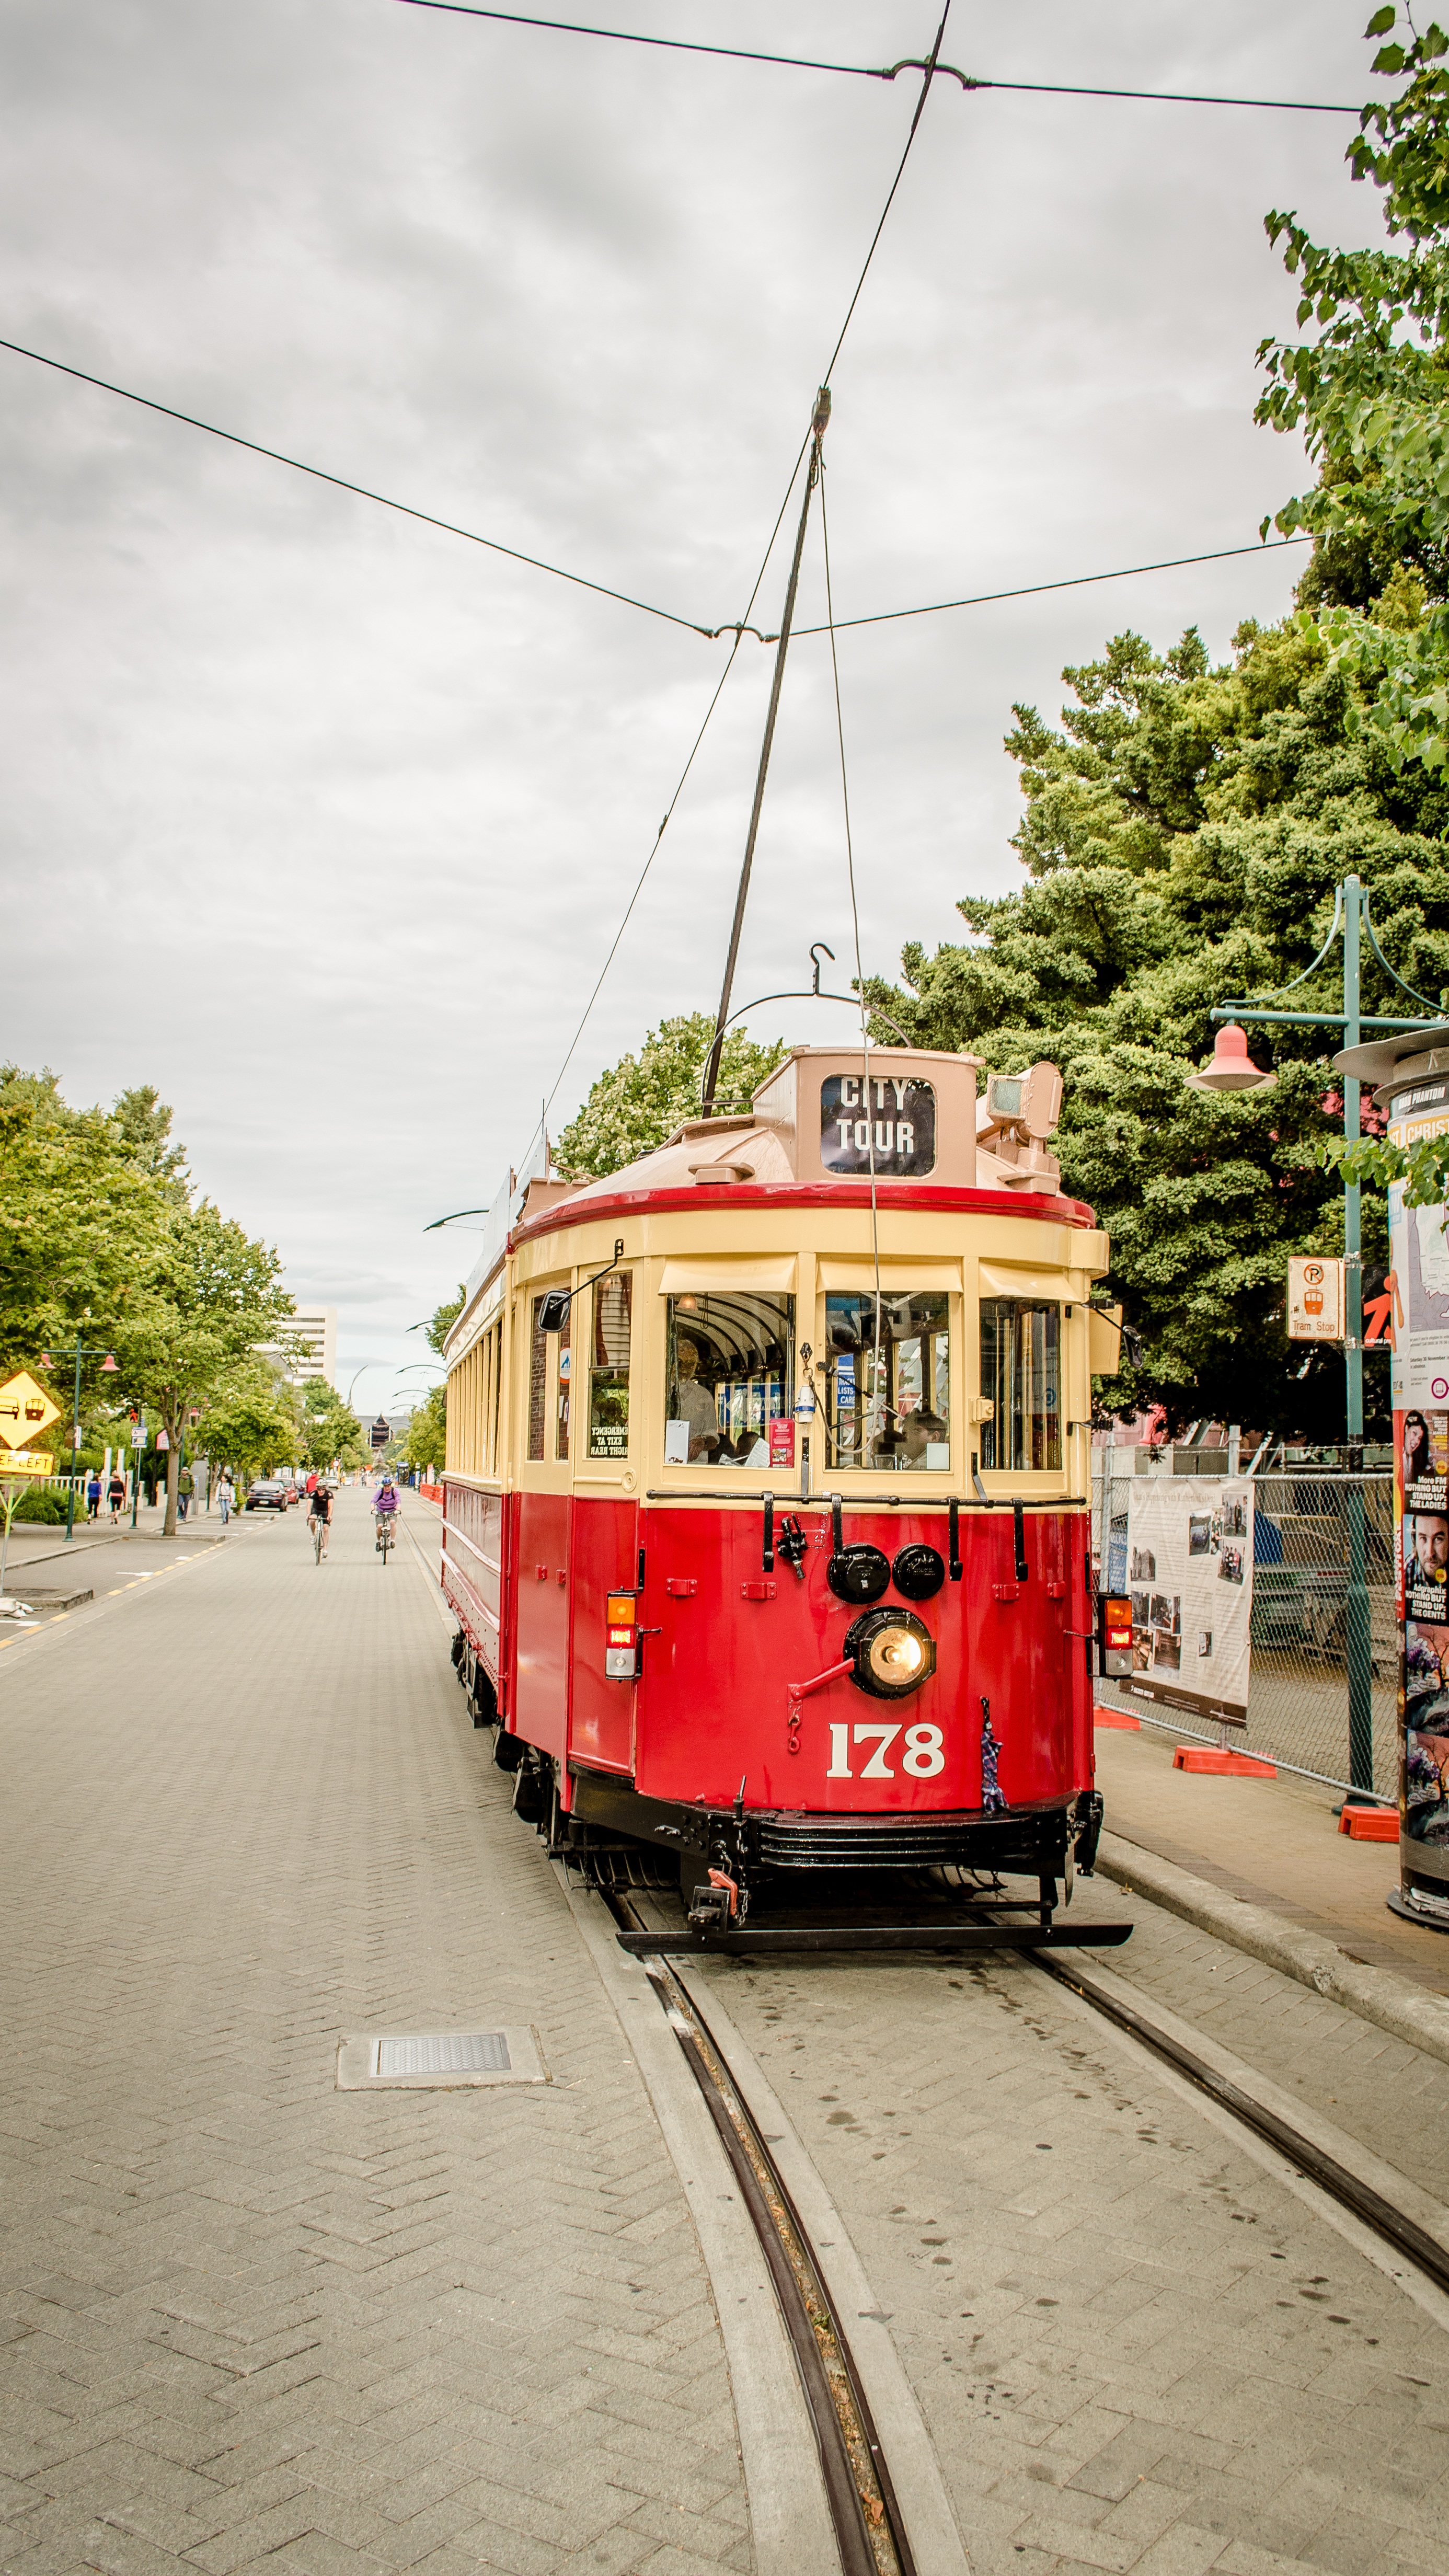
track, city, walk, tram, transport, vehicle, electricity, public transport, locomotive, rail transport, land vehicle, residential area, rolling stock, metropolitan area